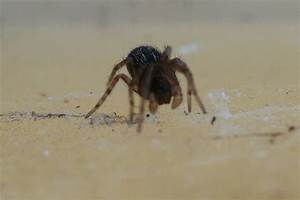
Label: ragno